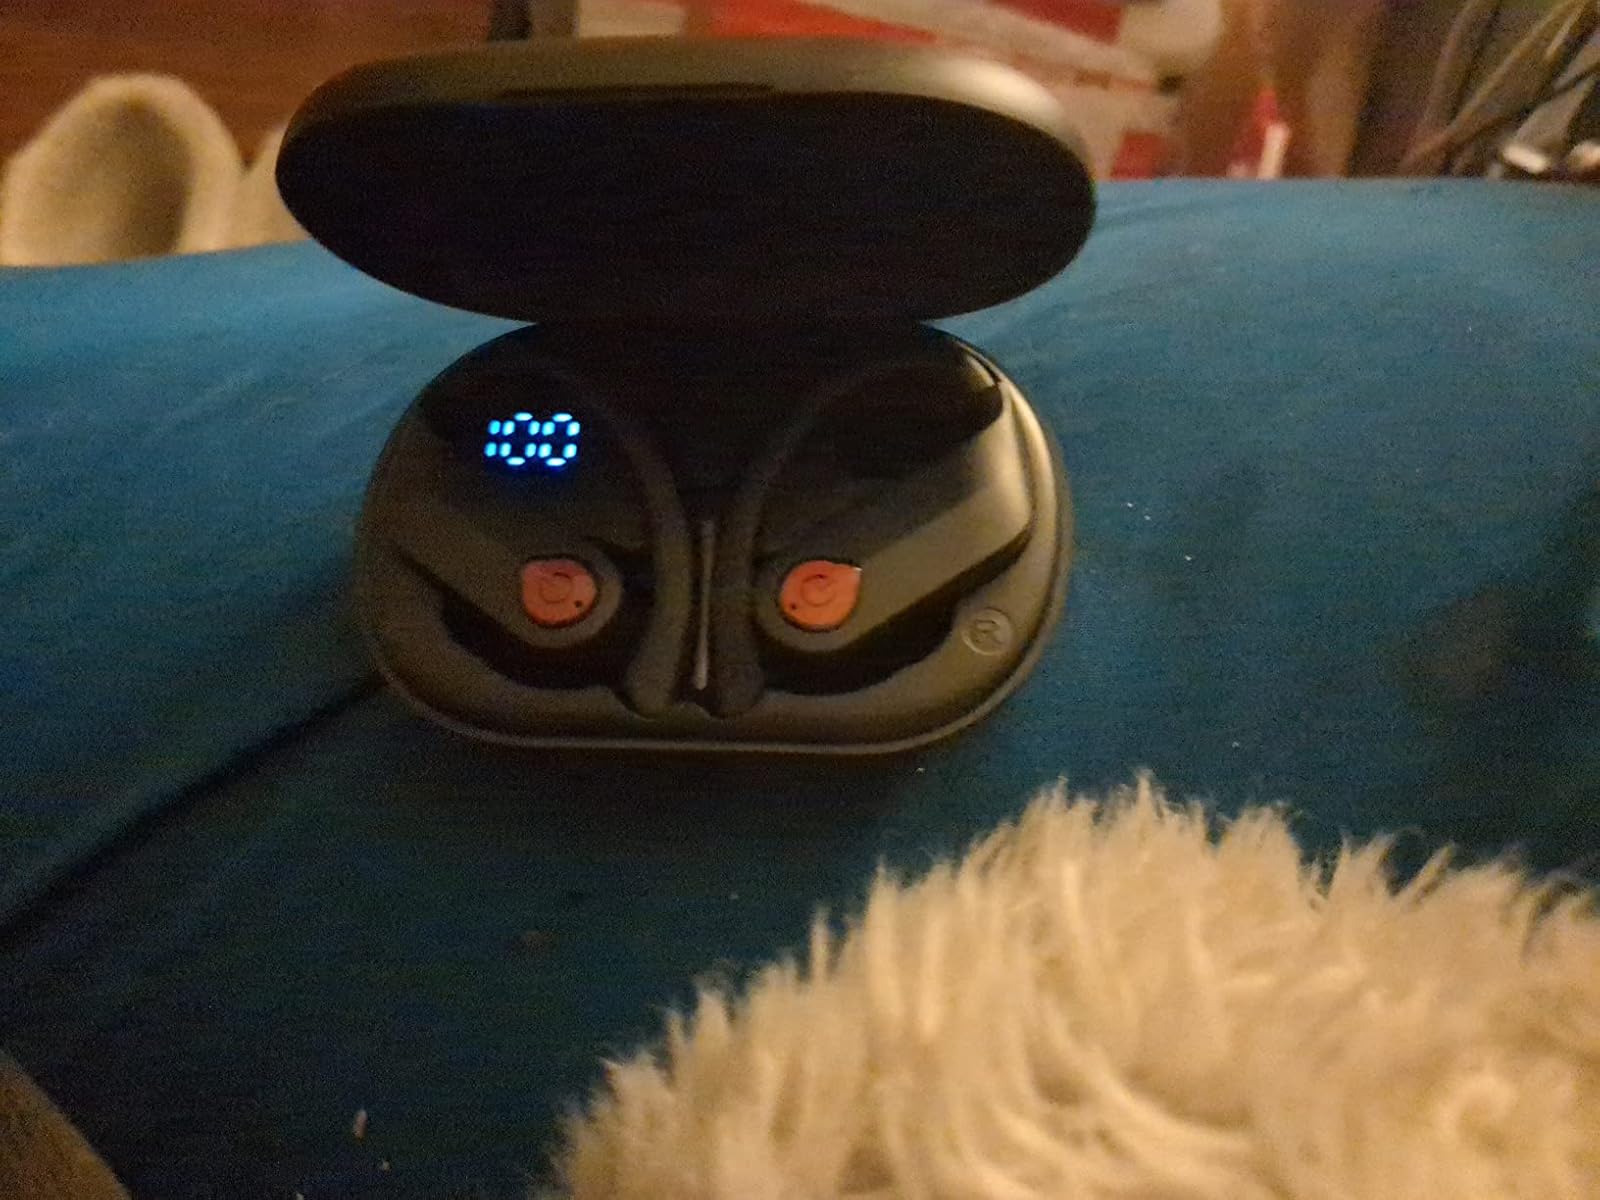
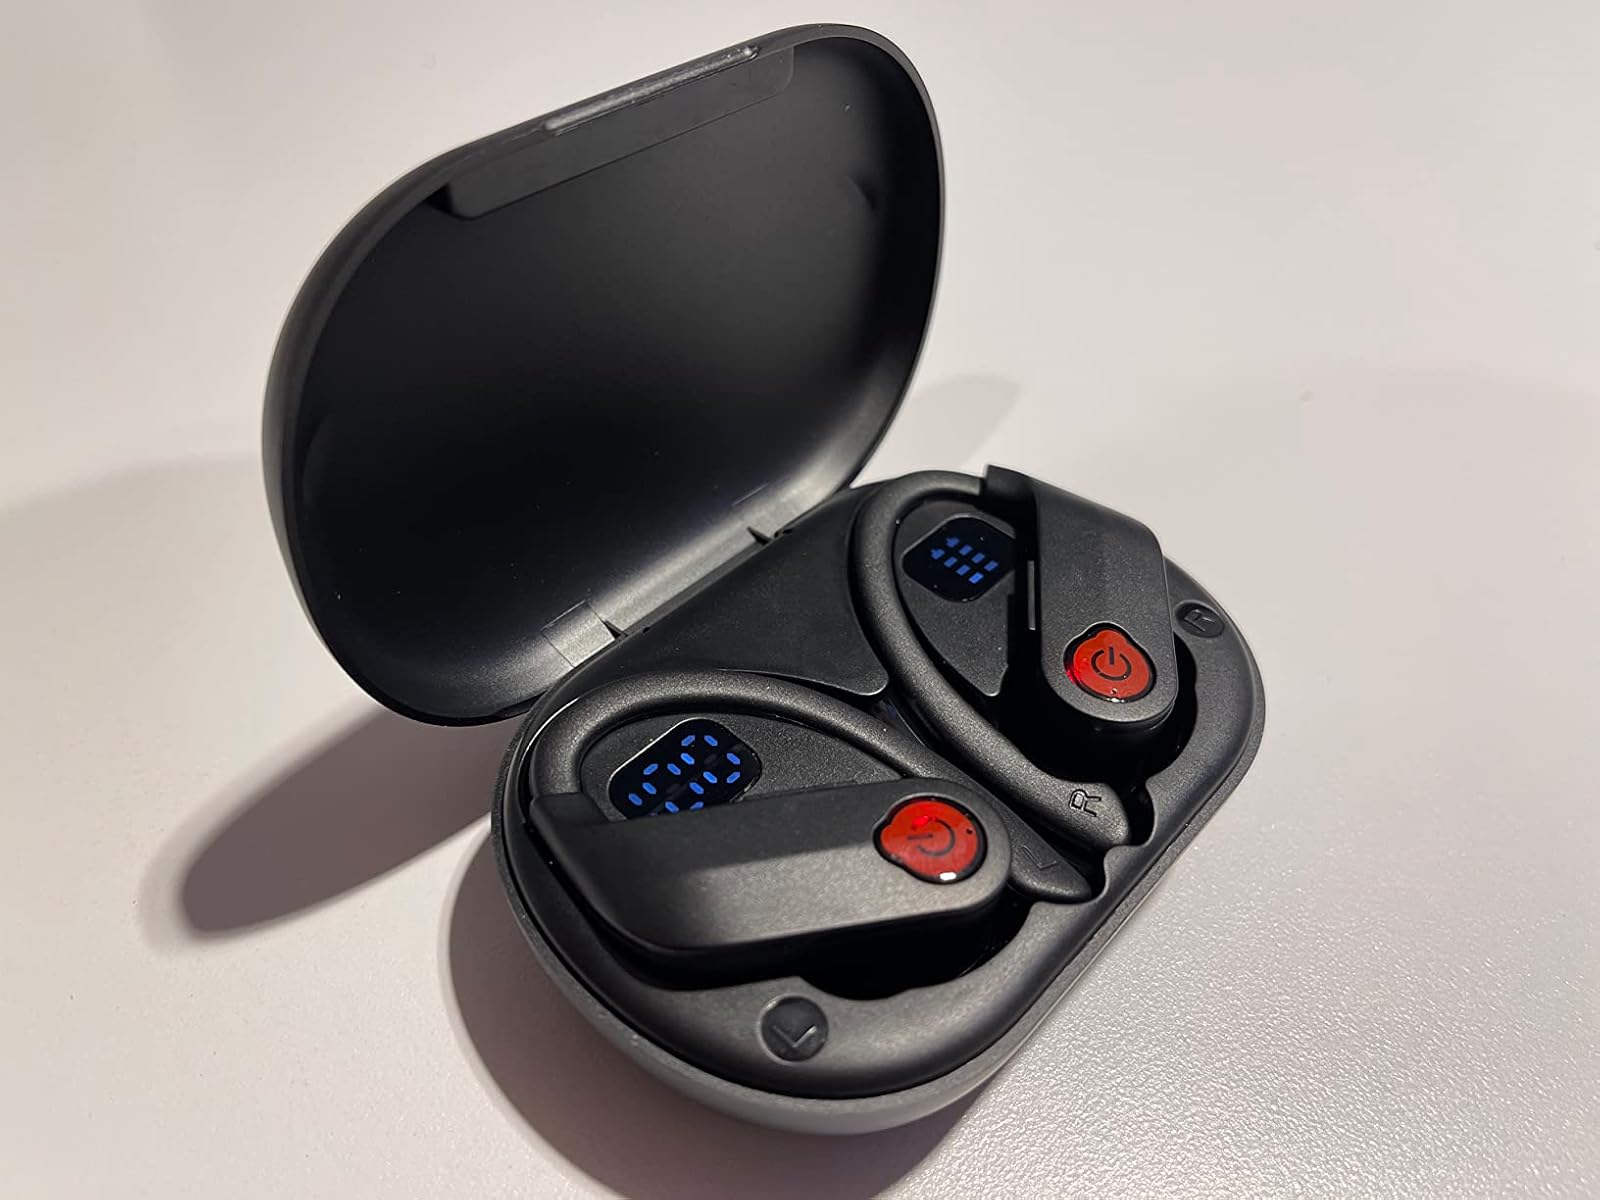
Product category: earbuds
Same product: yes